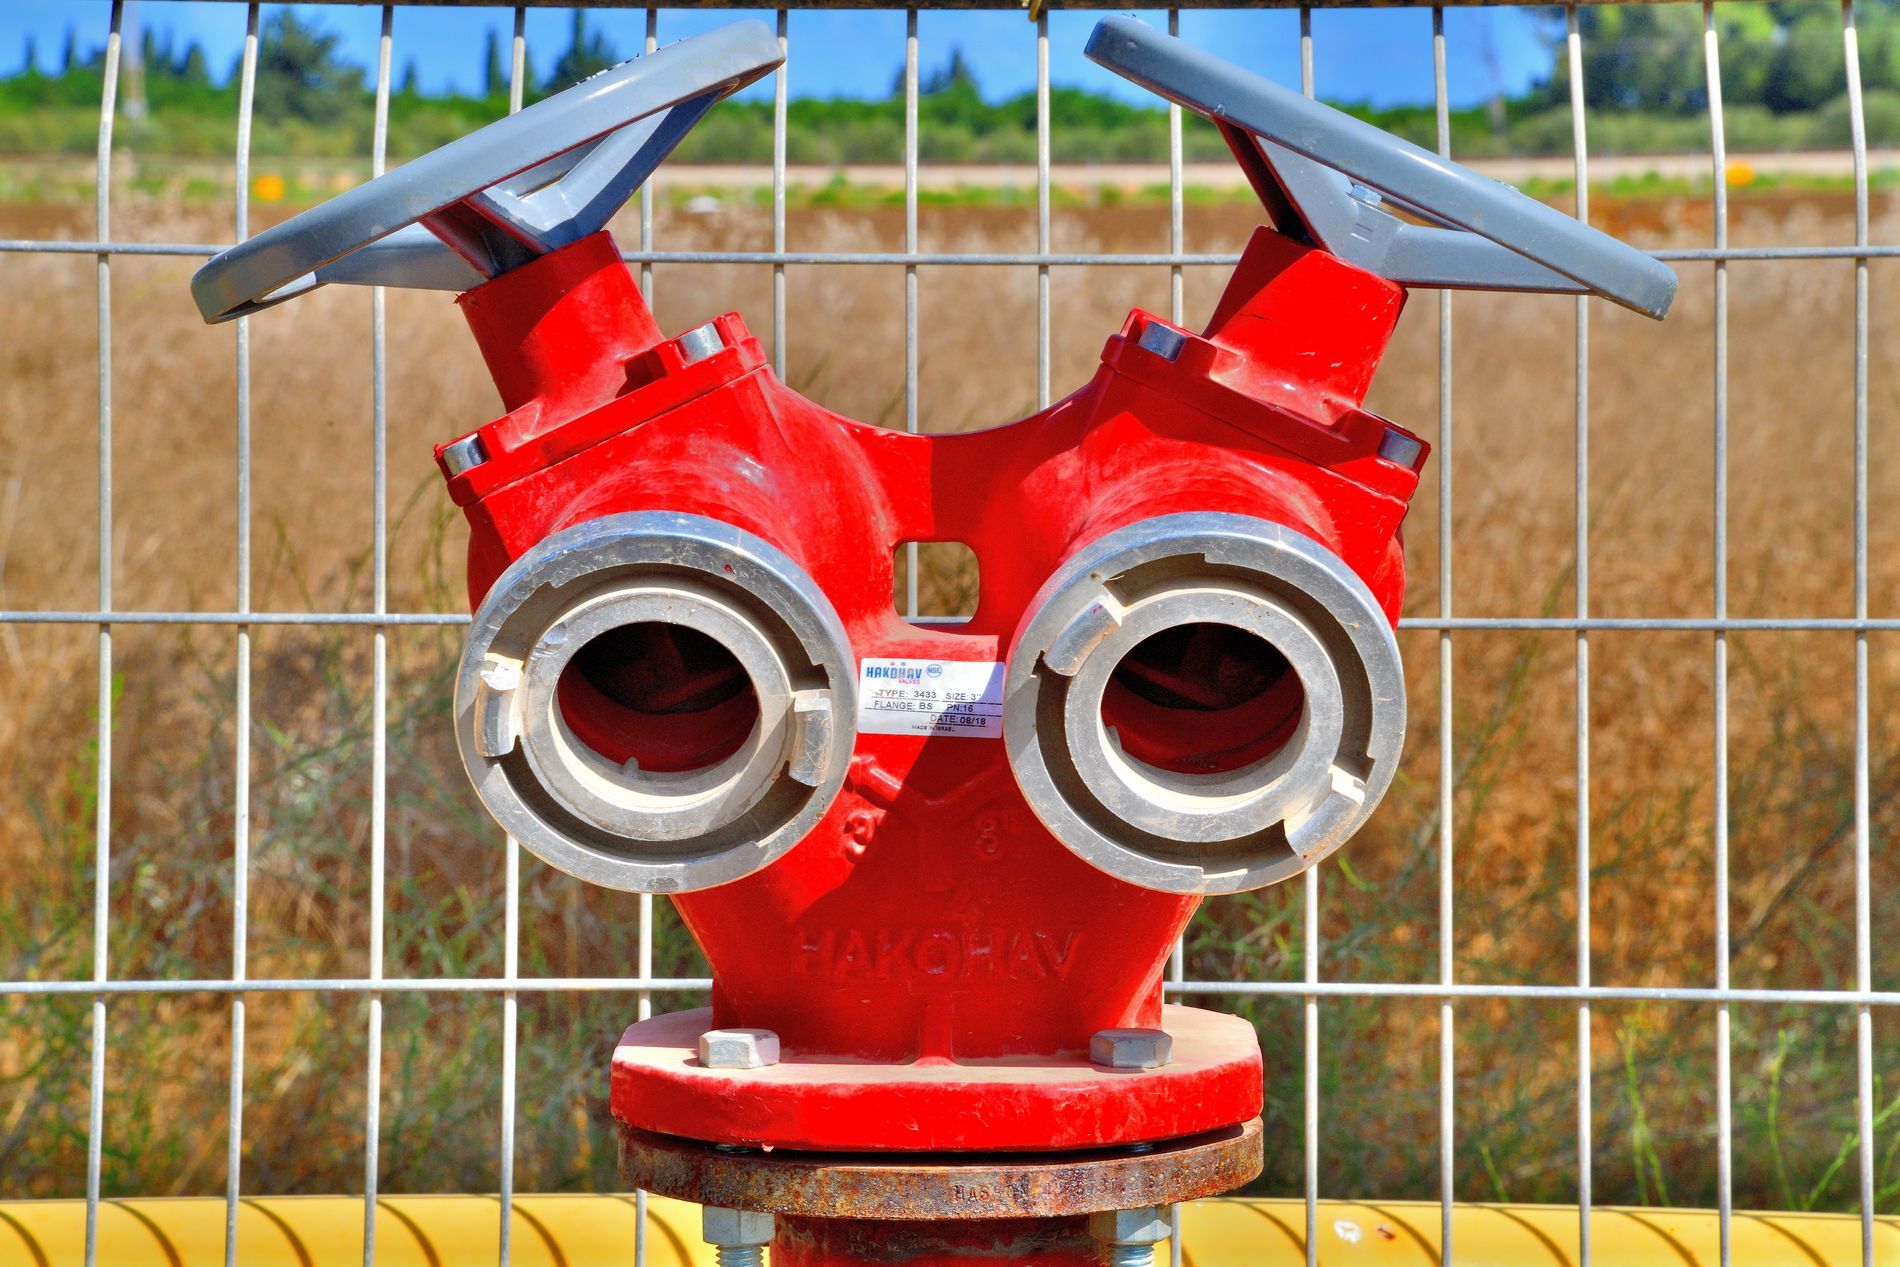
Red Fire Hydrant
The image shows a red fire hydrant with two large metal outlets and silver valve wheels. It is positioned in front of a wire fence, with a dry grassy field and a blue sky in the background. The hydrant has a symmetrical design, giving it a face-like appearance. The lighting is bright, making the colors vivid.
The image features a bright red fire hydrant with two valve wheels, standing against a wire fence. The background has a dry, grassy field and a clear blue sky. The lighting is natural and bright, making the colors vivid. The hydrant’s symmetrical design gives it a playful, face-like appearance. The angle is straight-on, emphasizing its structure and details.
Labels: Tape, Fire Hydrant, Hydrant, Railing, Outdoor, Trees, Field, Outlet
Camera: NIKON CORPORATION NIKON D850
Lens: 24-120mm f/4, AF-S Nikkor 24-120mm f/4G ED VR
Aperture: F20
Exposure: 1/125 sec
ISO: 100
Focal length: 120.0 mm